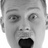
Emotion: surprise